Jagiellonian dynasty

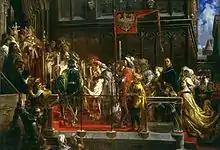
Baptism of Władysław III of Poland at Wawel in 1425

The Great War of 1409–1411, precipitated by the Lithuanian uprising in the Order controlled Samogitia, included the Battle of Grunwald (Tannenberg), where the Polish and Lithuanian-Rus' armies completely defeated the Teutonic Knights. The offensive that followed lost its impact with the ineffective siege of Malbork (Marienburg). The failure to take the fortress and eliminate the Teutonic (later Prussian) state had for Poland dire historic consequences in the 18th, 19th and 20th centuries. The Peace of Thorn (1411) had given Poland and Lithuania rather modest territorial adjustments, including Samogitia. Afterwards there were negotiations and peace deals that didn't hold, more military campaigns and arbitrations. One attempted, unresolved arbitration took place at the Council of Constance.